Thomas H. Shriver

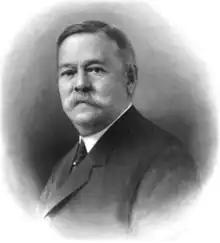

Thomas Herbert Shriver (February 19, 1846 – December 31, 1916) was an American politician. He served on the Maryland House of Delegates and the Maryland Senate.